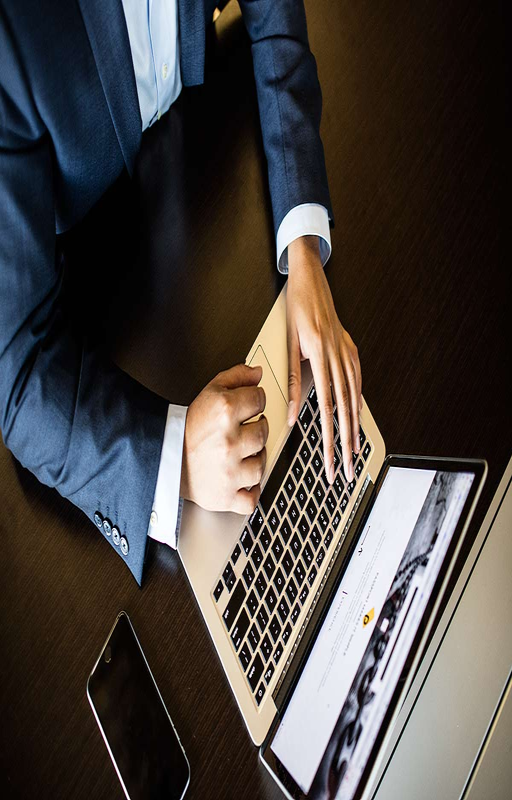
businessman works in a conference room with his laptop .